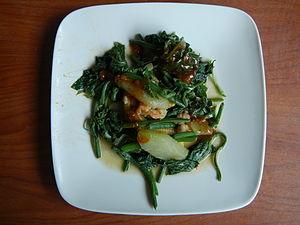
La chayote ou chayotte est une plante vivace de la famille des cucurbitacées, cultivée sous climats chauds comme plante potagère pour son fruit comestible à maturité, mais également pour sa tige, appelée « brède chouchou » à l'île Maurice et à La Réunion, et occasionnellement pour sa racine riche en amidon. Le terme désigne aussi le fruit qui est consommé comme légume.